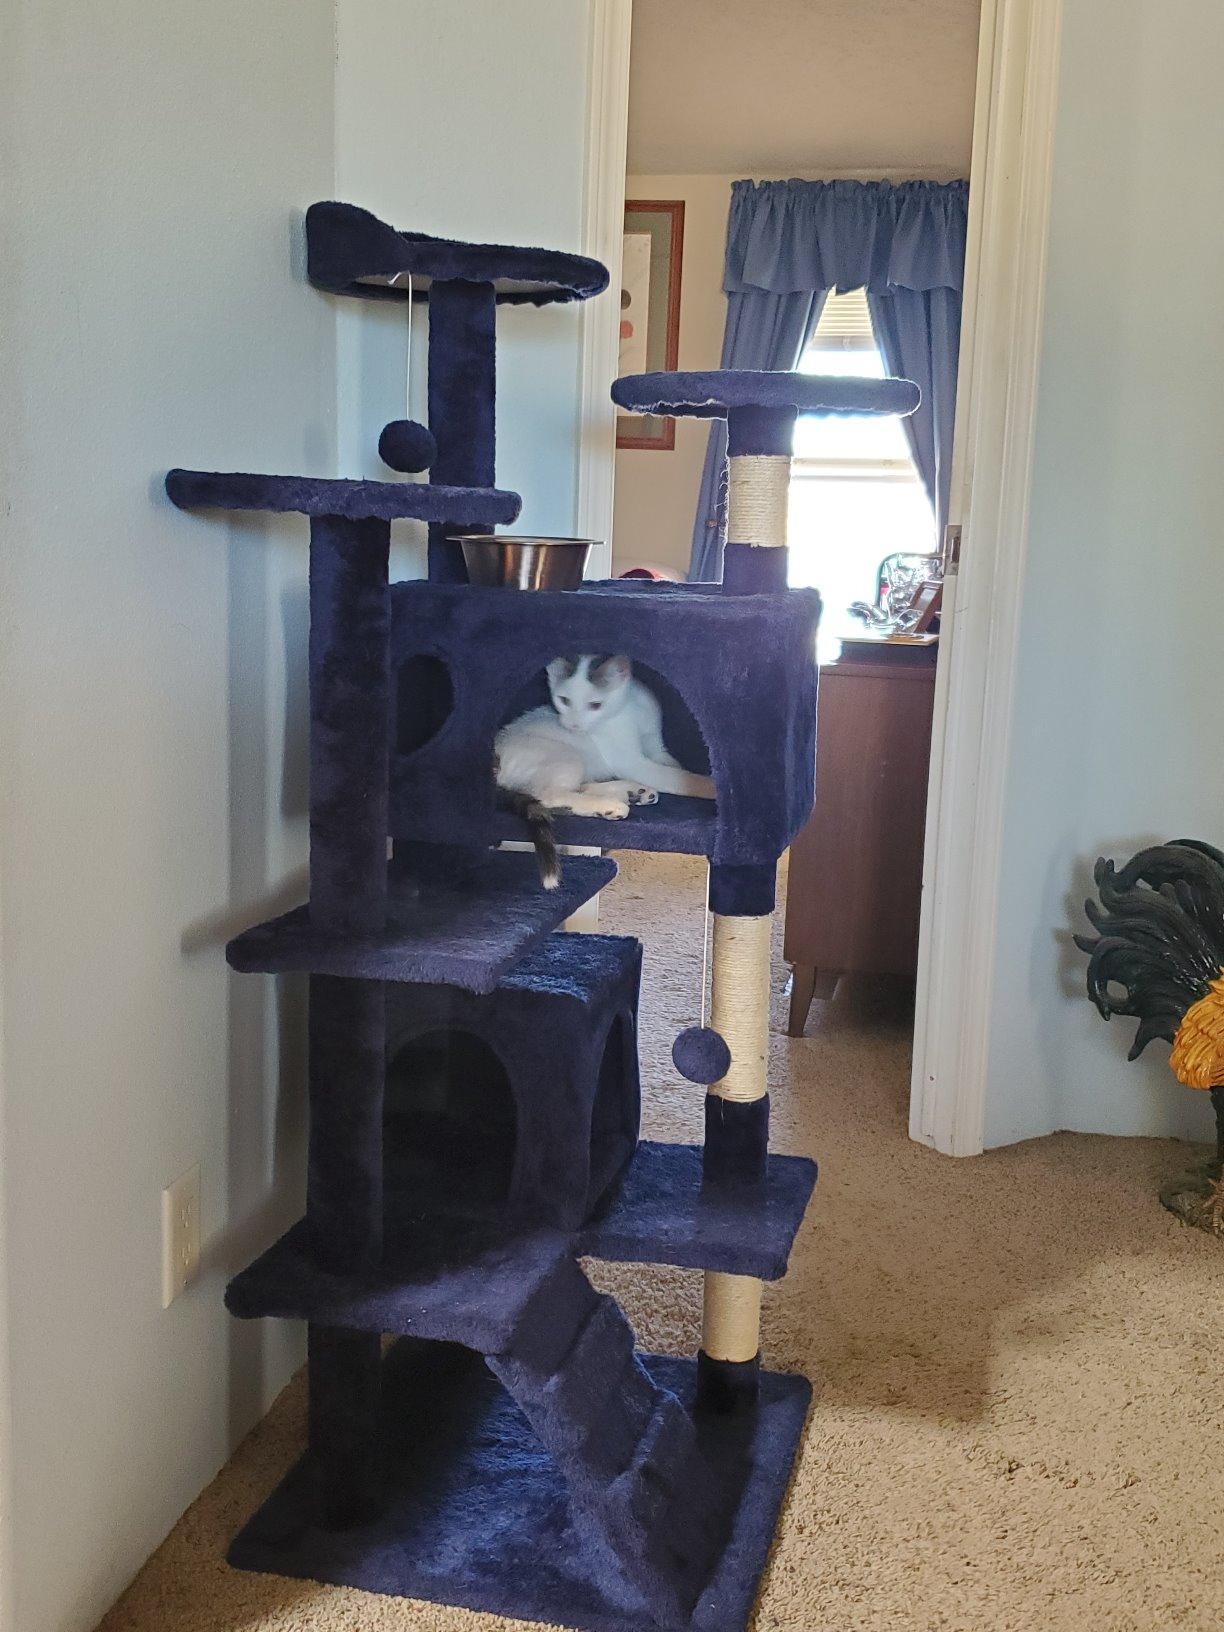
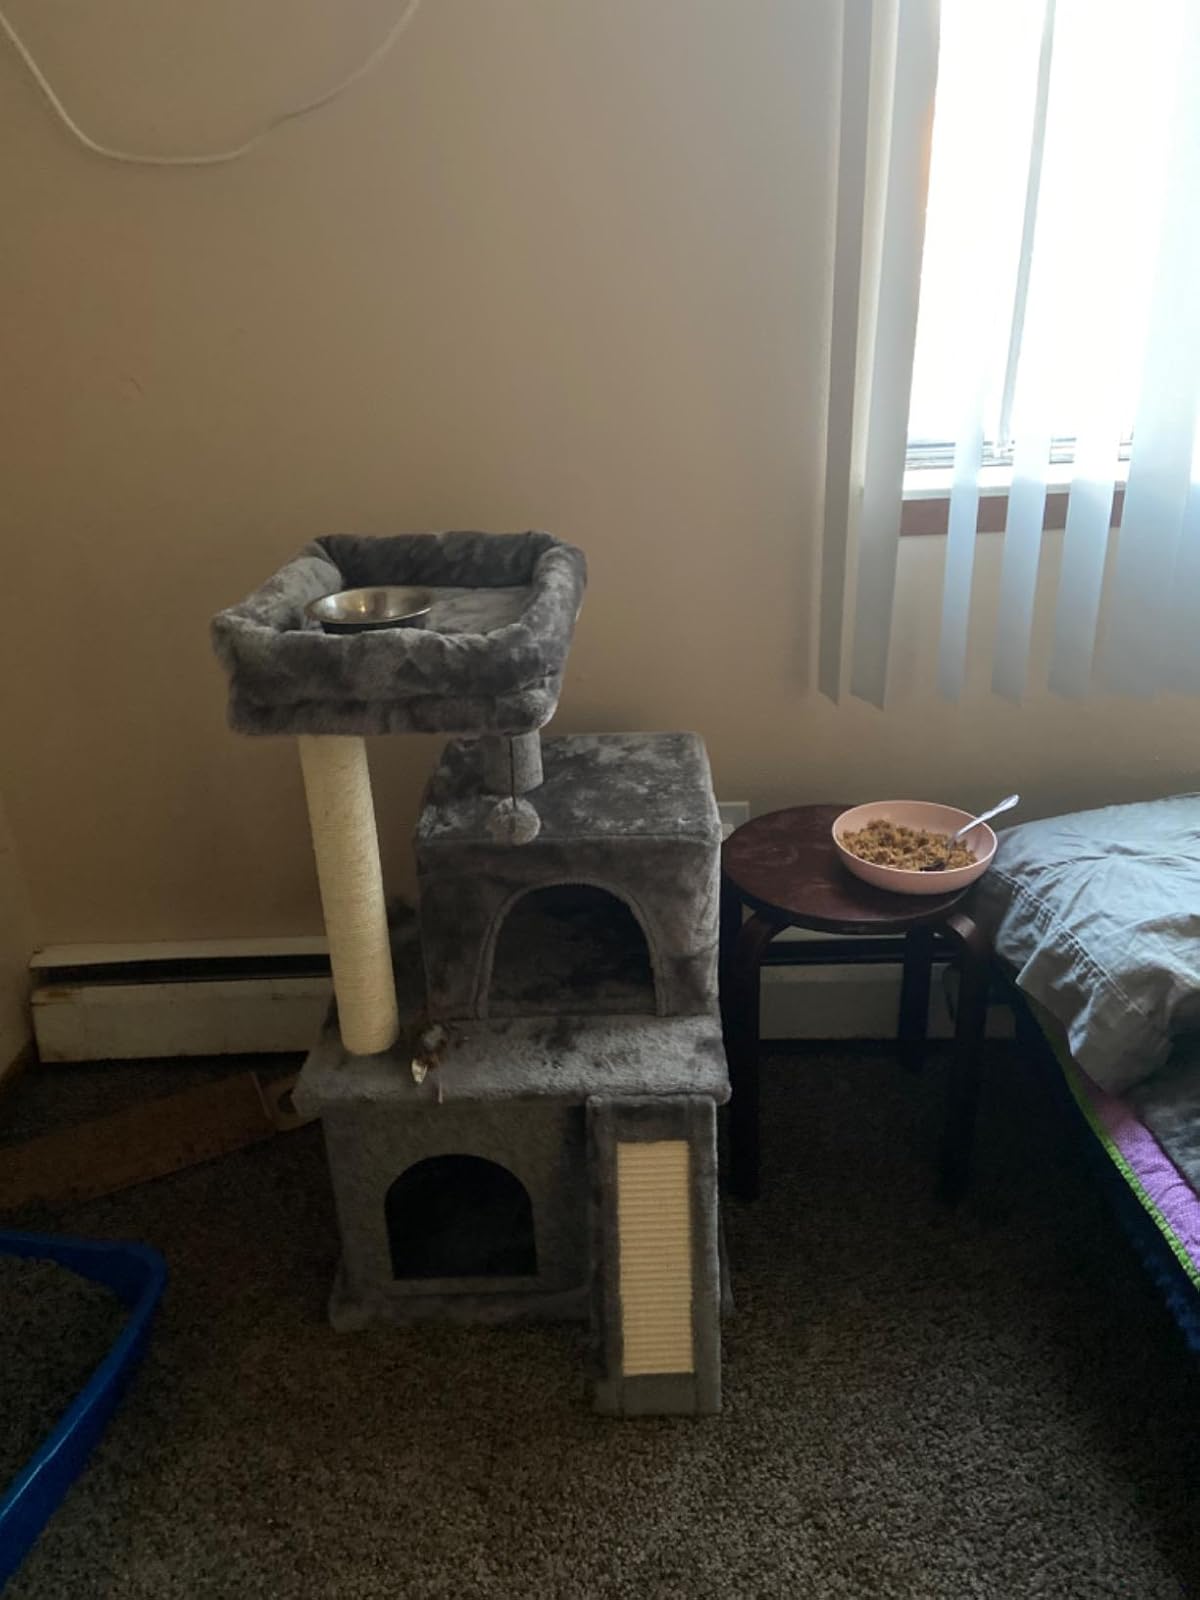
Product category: items_cat tree
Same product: no